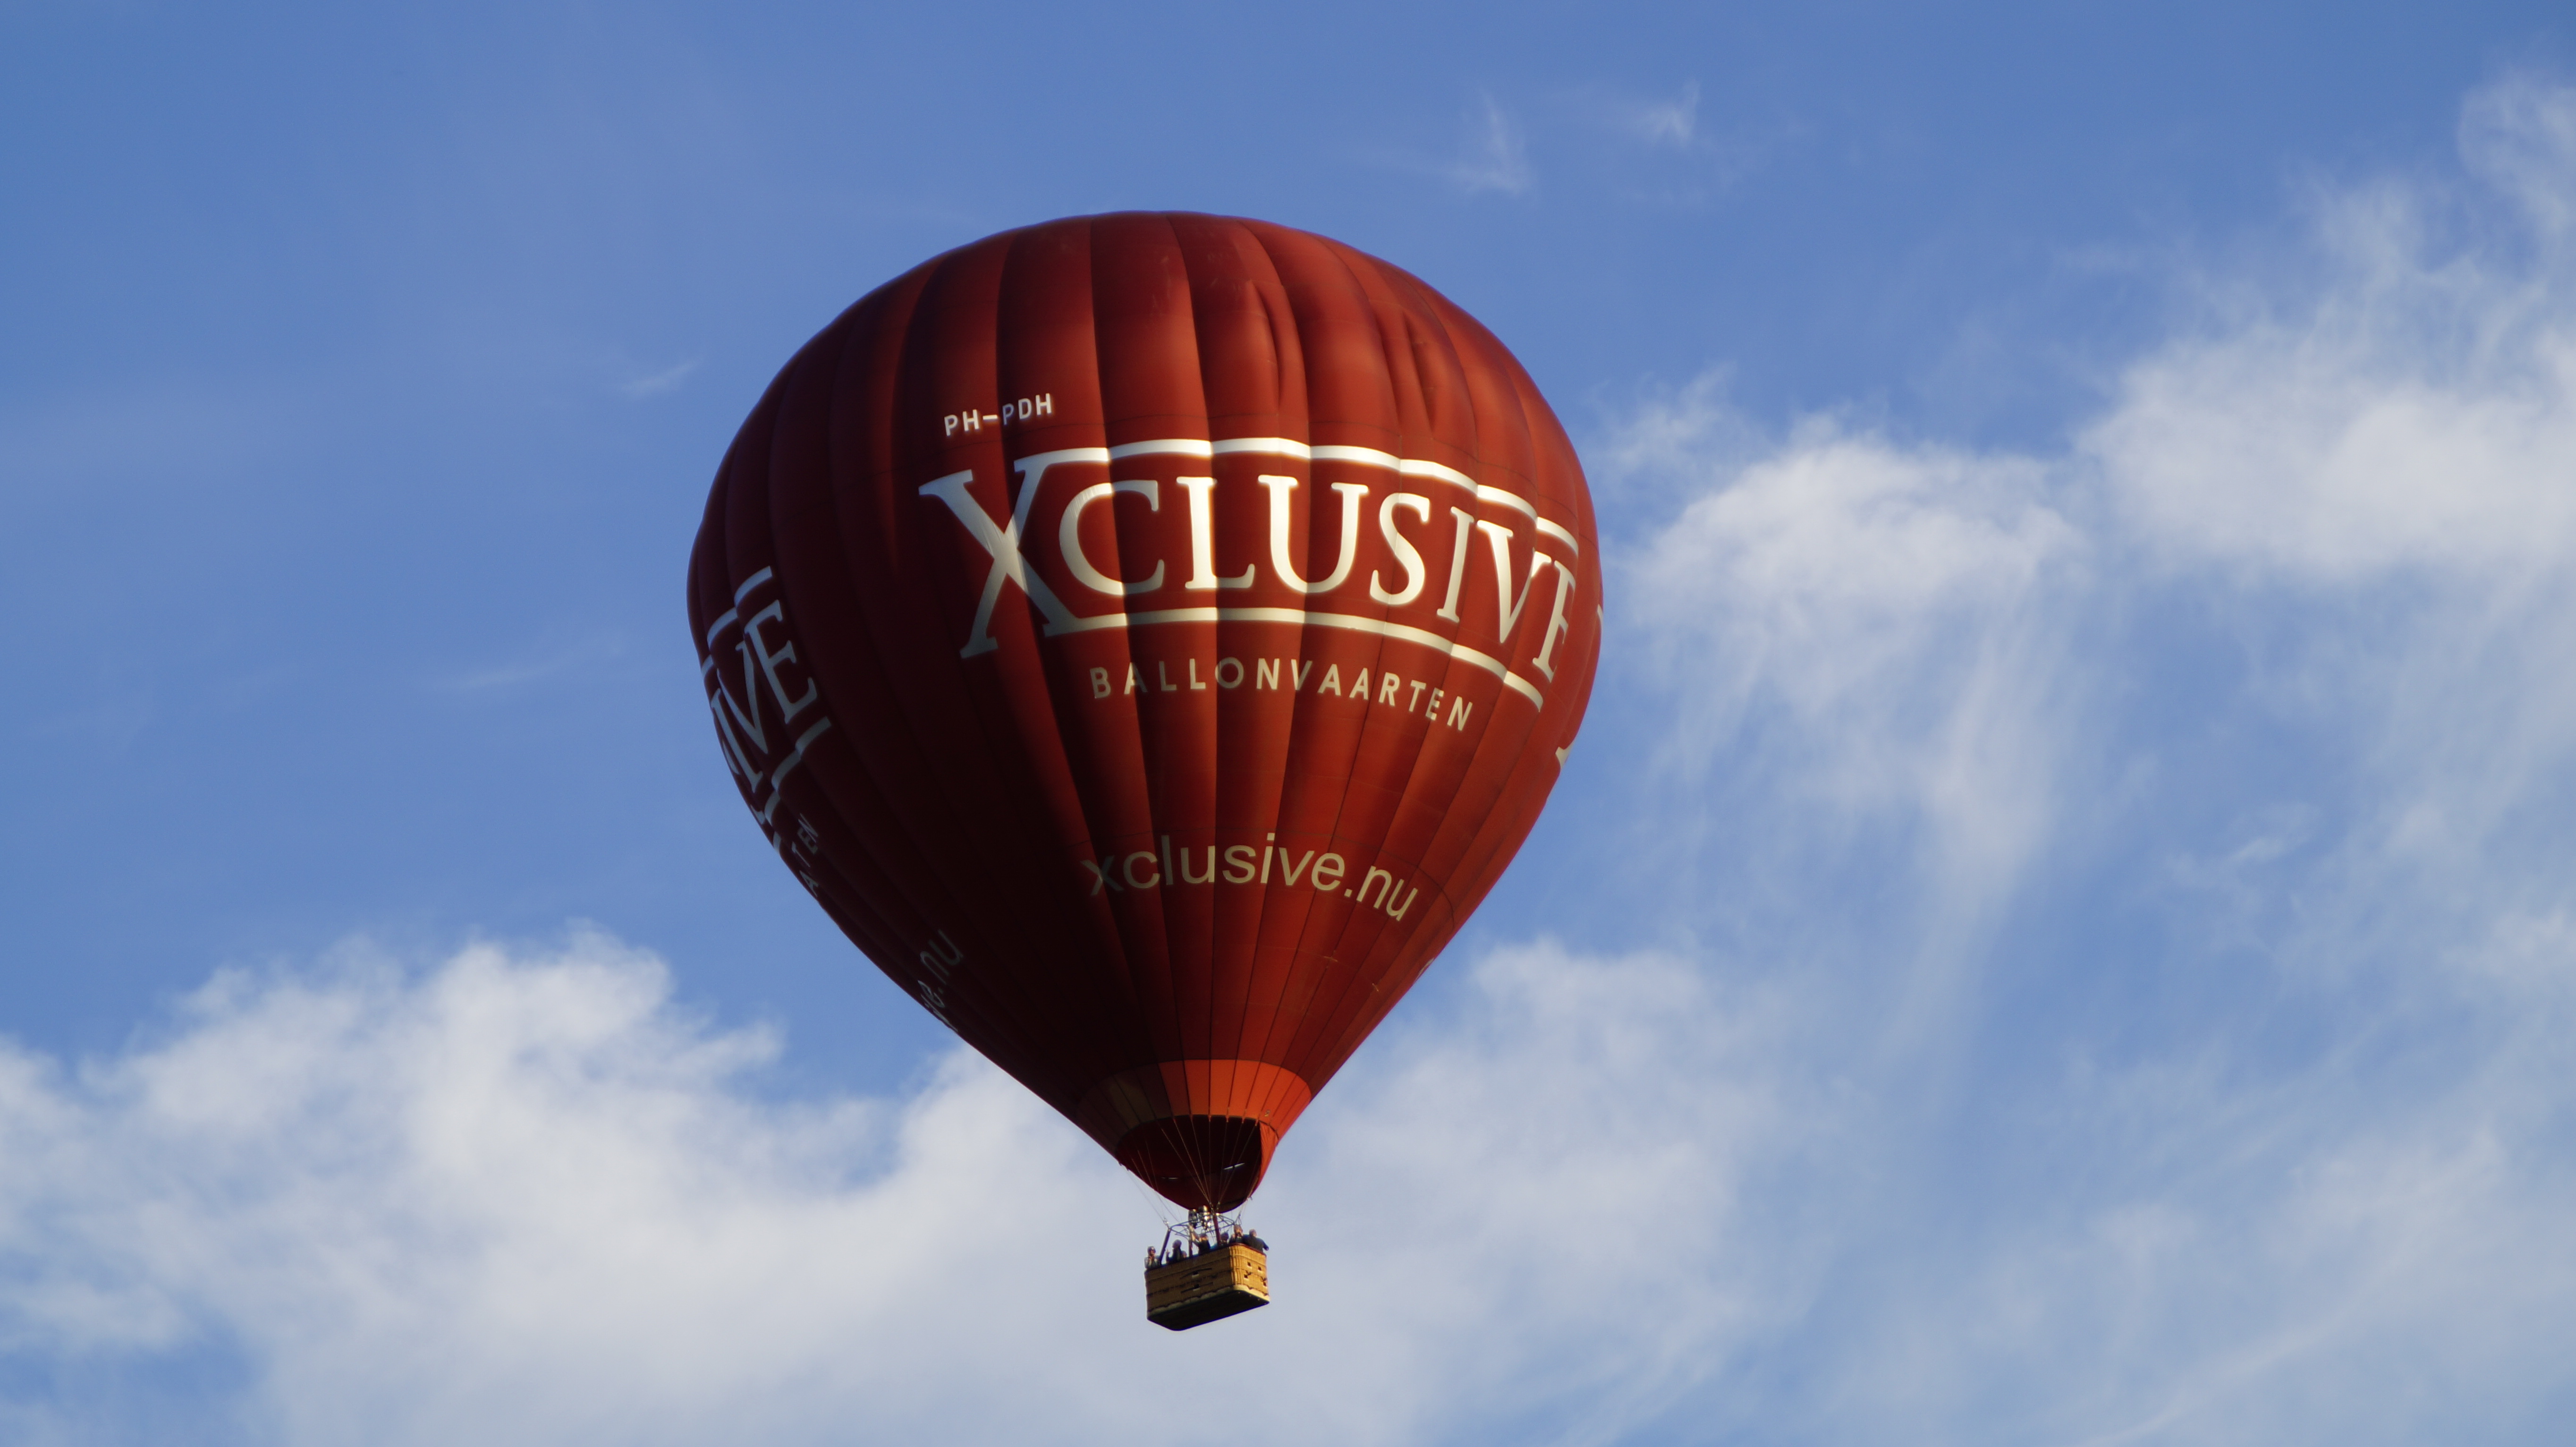
hot air balloon, festival, sky, hot air ballooning, daytime, balloon, cloud, air sports, air travel